Paul Clemence

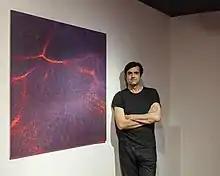
Clemence at the 2016 Venice Biannale with his photo "Red Interlude"

Paul Clemence is an American-Brazilian photo-artist, focused on registering the expressive side of the built environment, particularly architecture. Beyond exhibiting his artwork, he lectures frequently and has authored several books.